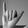
ASL letter: Y